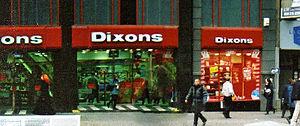
Dixons Retail, précédemment appelée DSG international, est une entreprise britannique faisant partie de l'indice FTSE 250 et spécialisée dans la revente de matériel électronique au grand public.